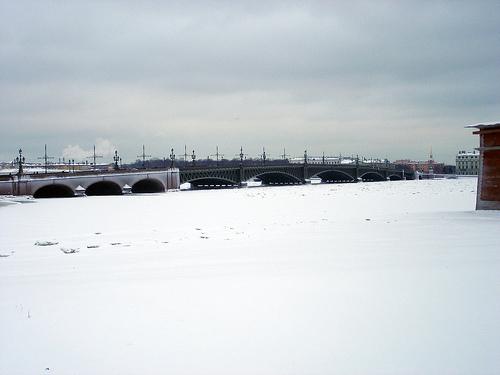
Weather: snow or frosty